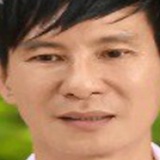
ca sĩ Lý Hải